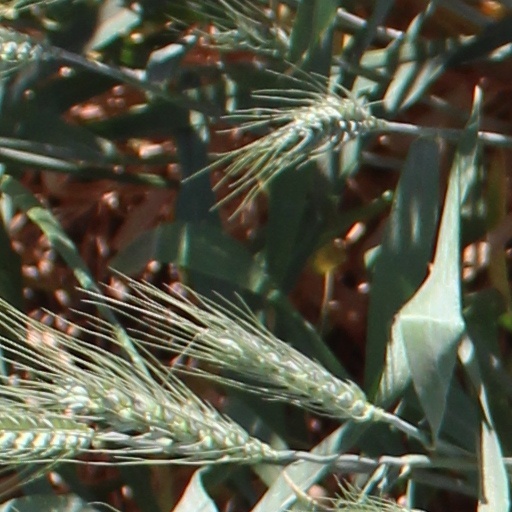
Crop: wheat